Nowhere to Run (1989 film)

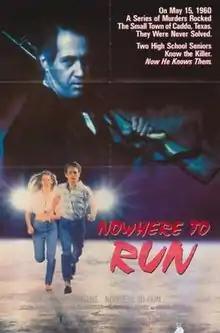
Theatrical release poster

Nowhere to Run is a 1989 American thriller drama film directed by Carl Franklin (in his feature film directorial debut) and starring David Carradine and Jason Priestley.